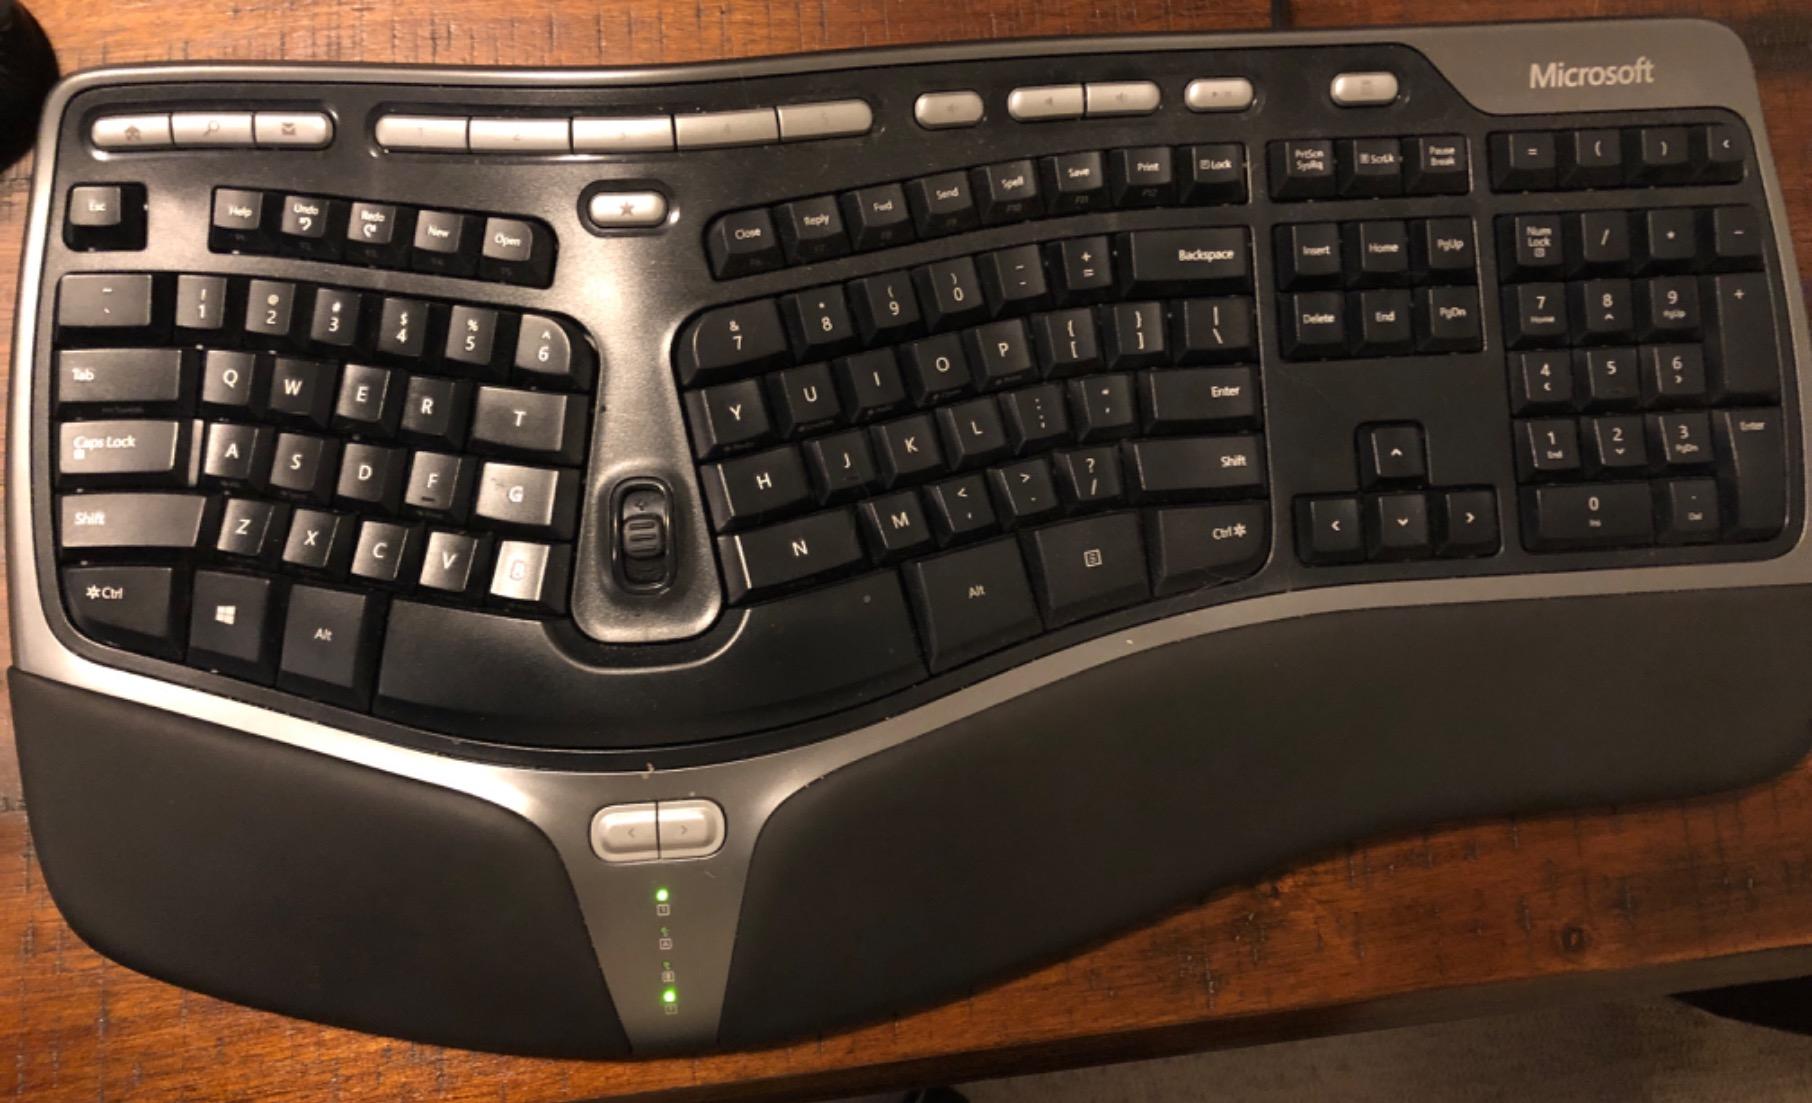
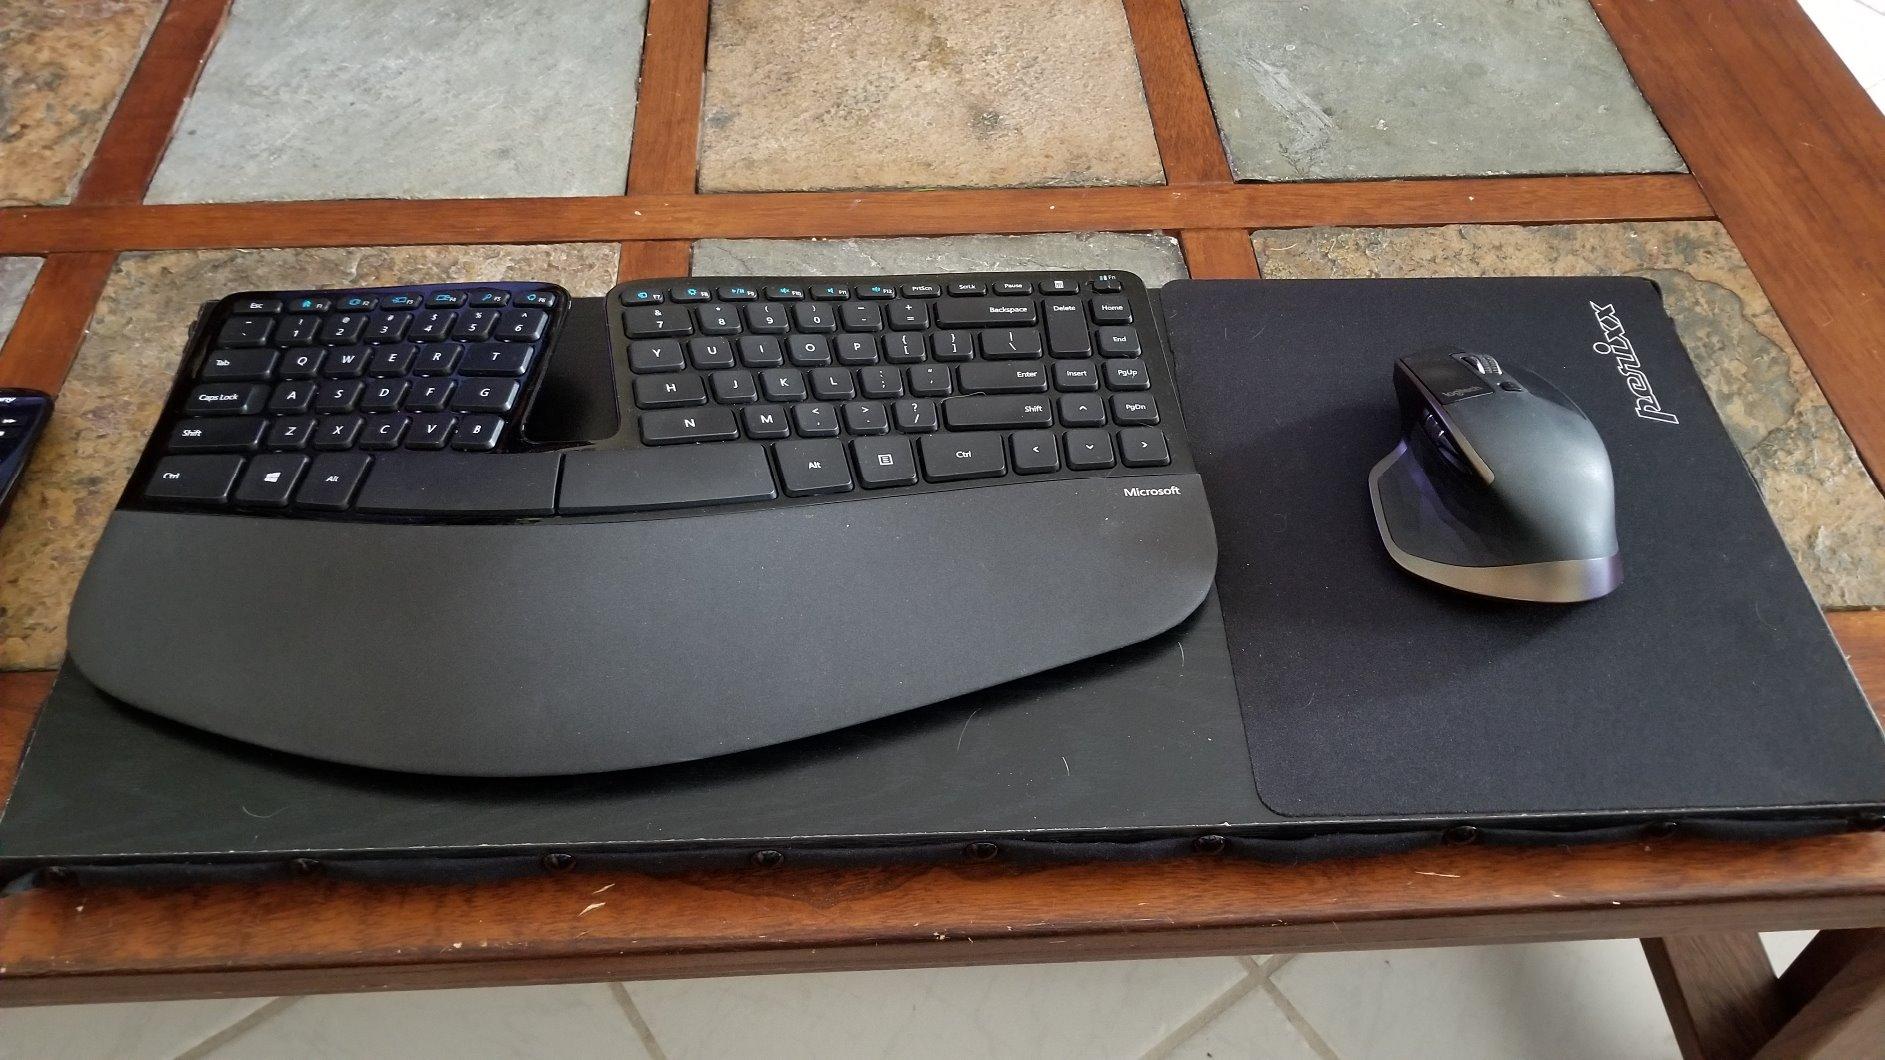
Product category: keyboard
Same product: no